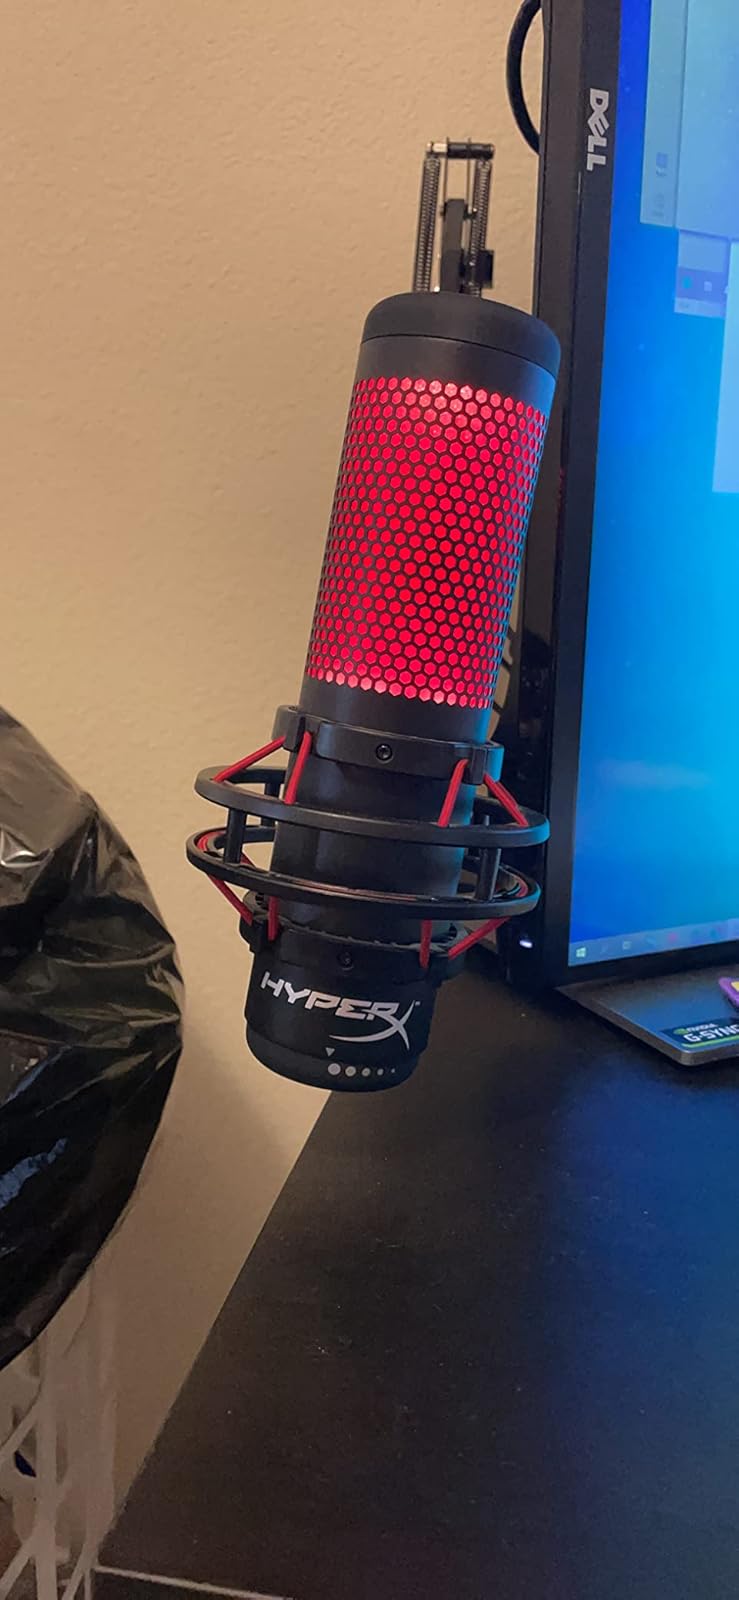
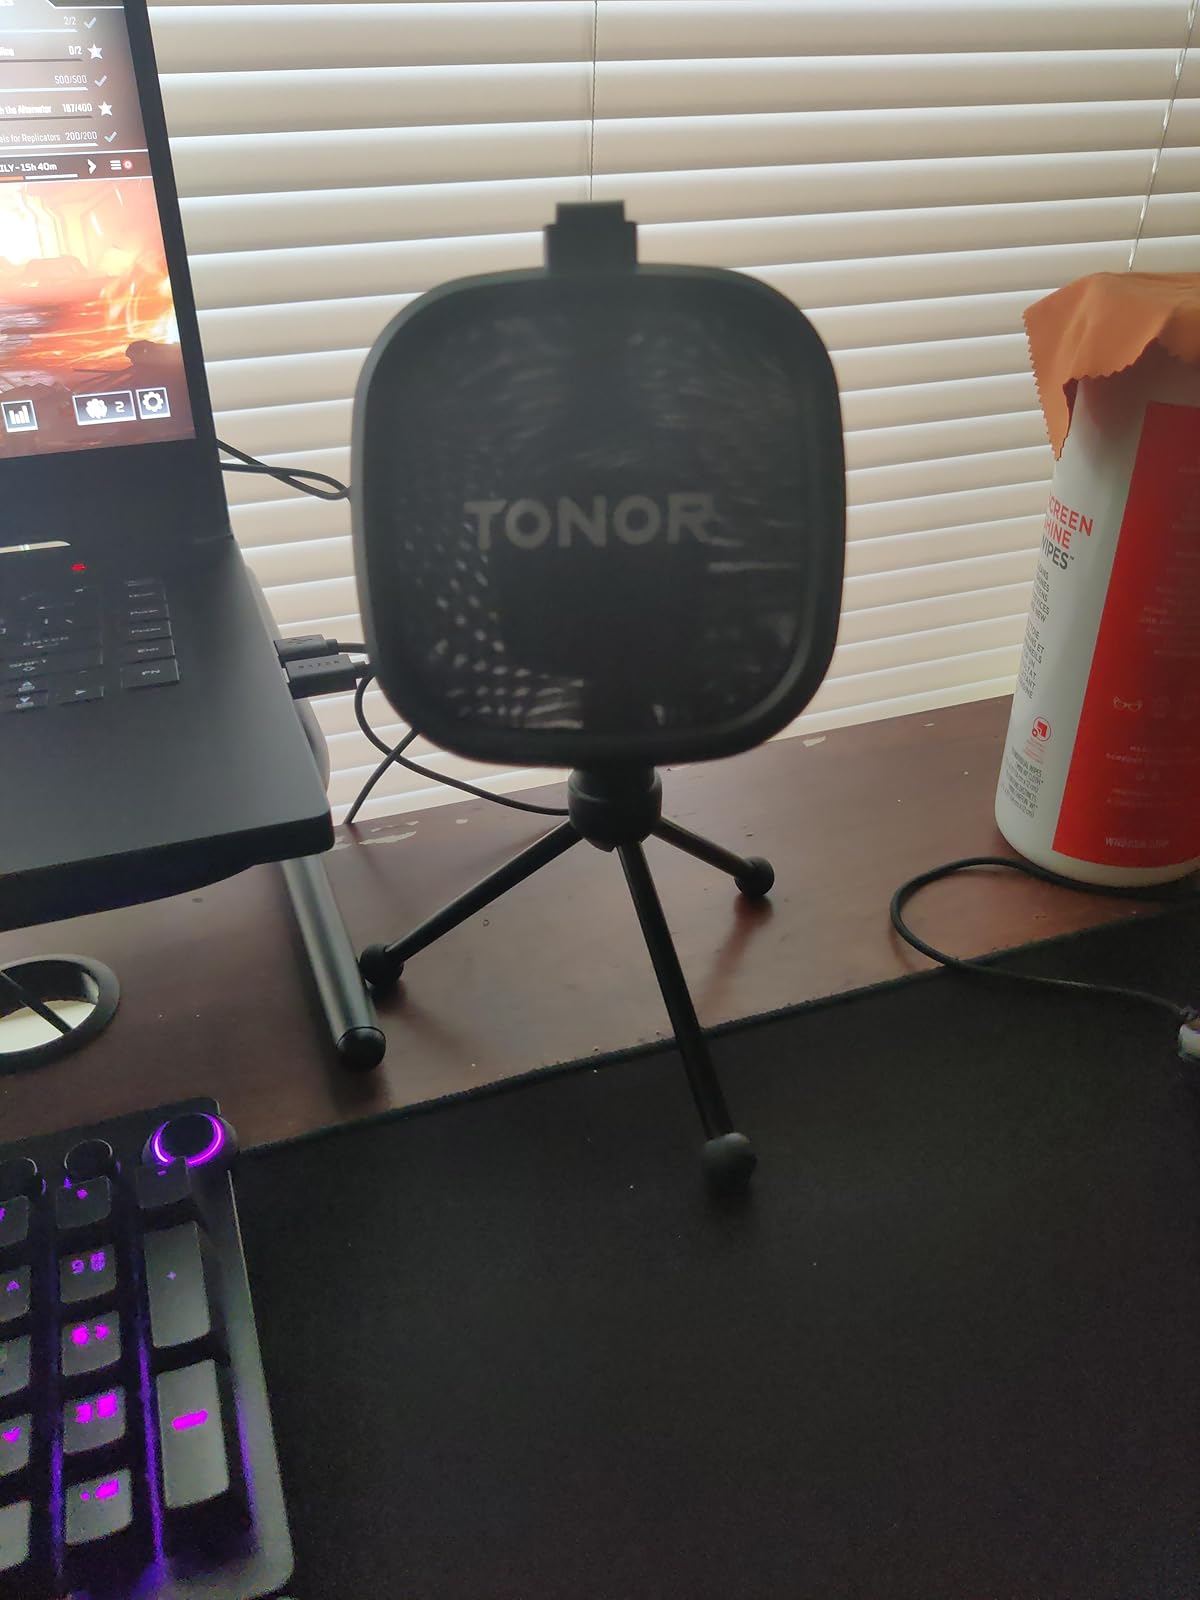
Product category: microphone
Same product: no